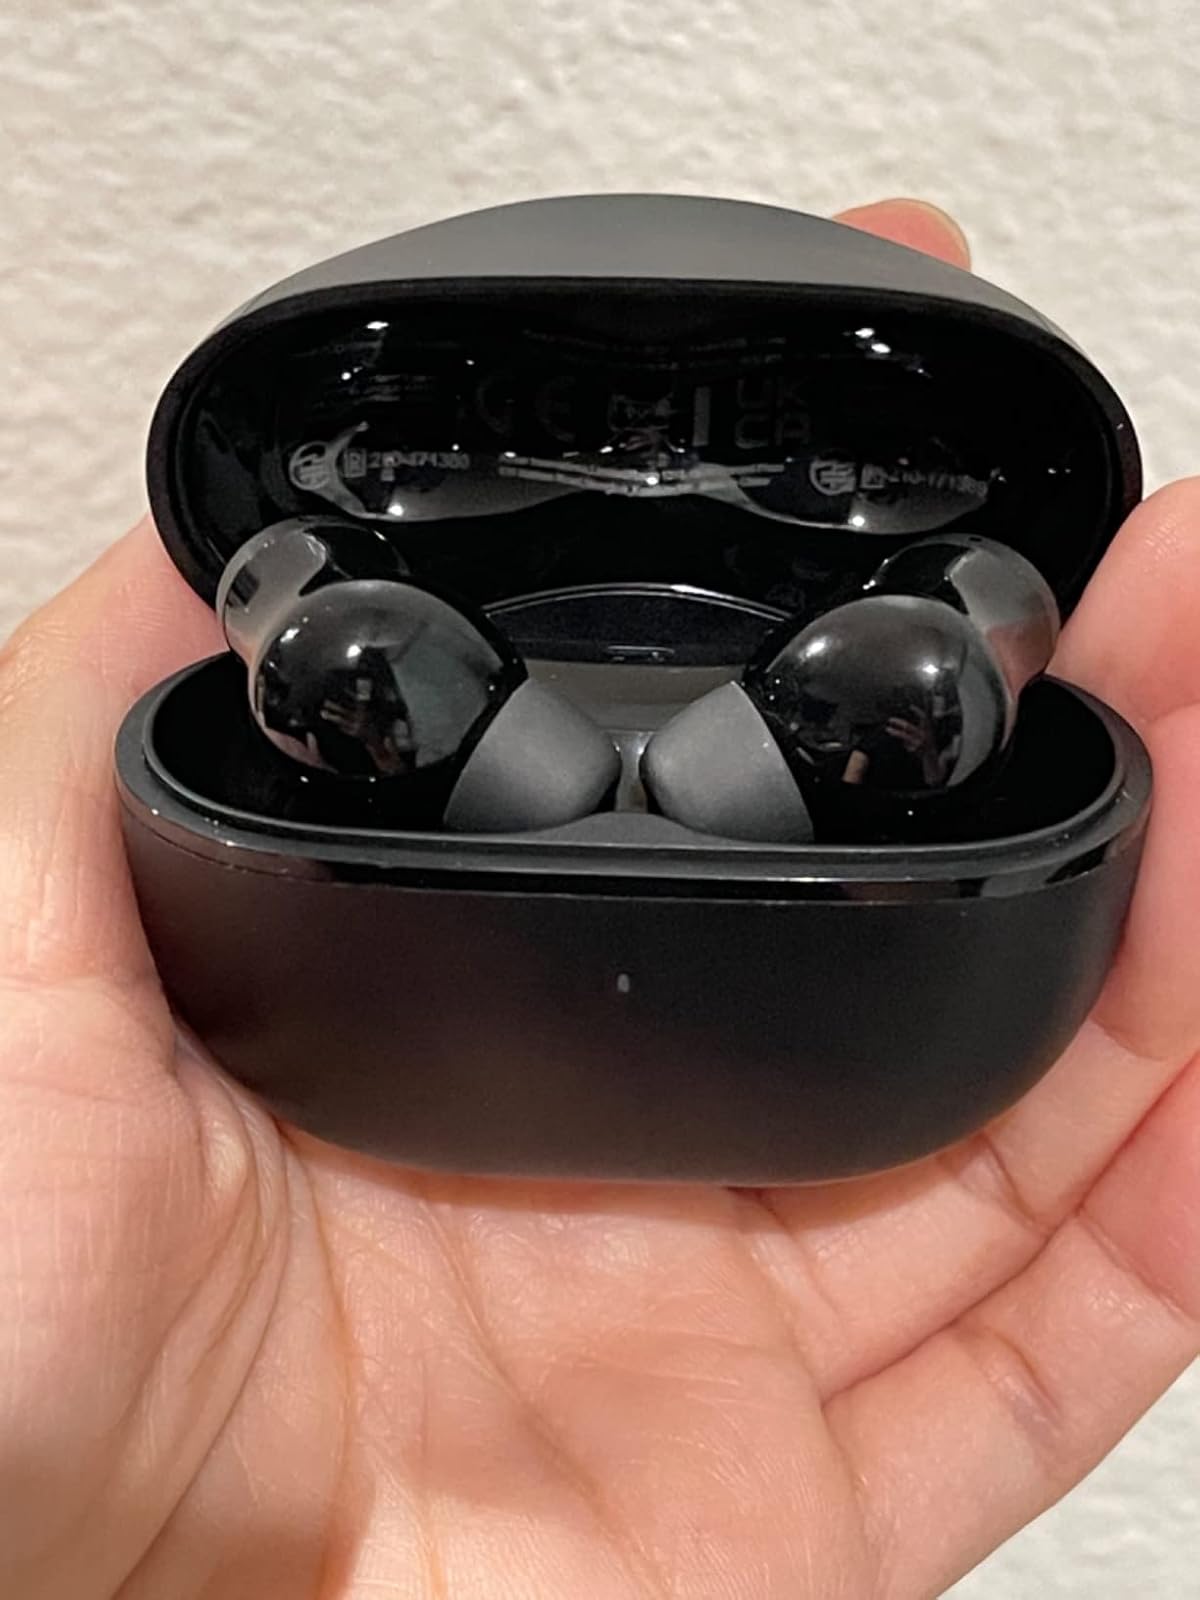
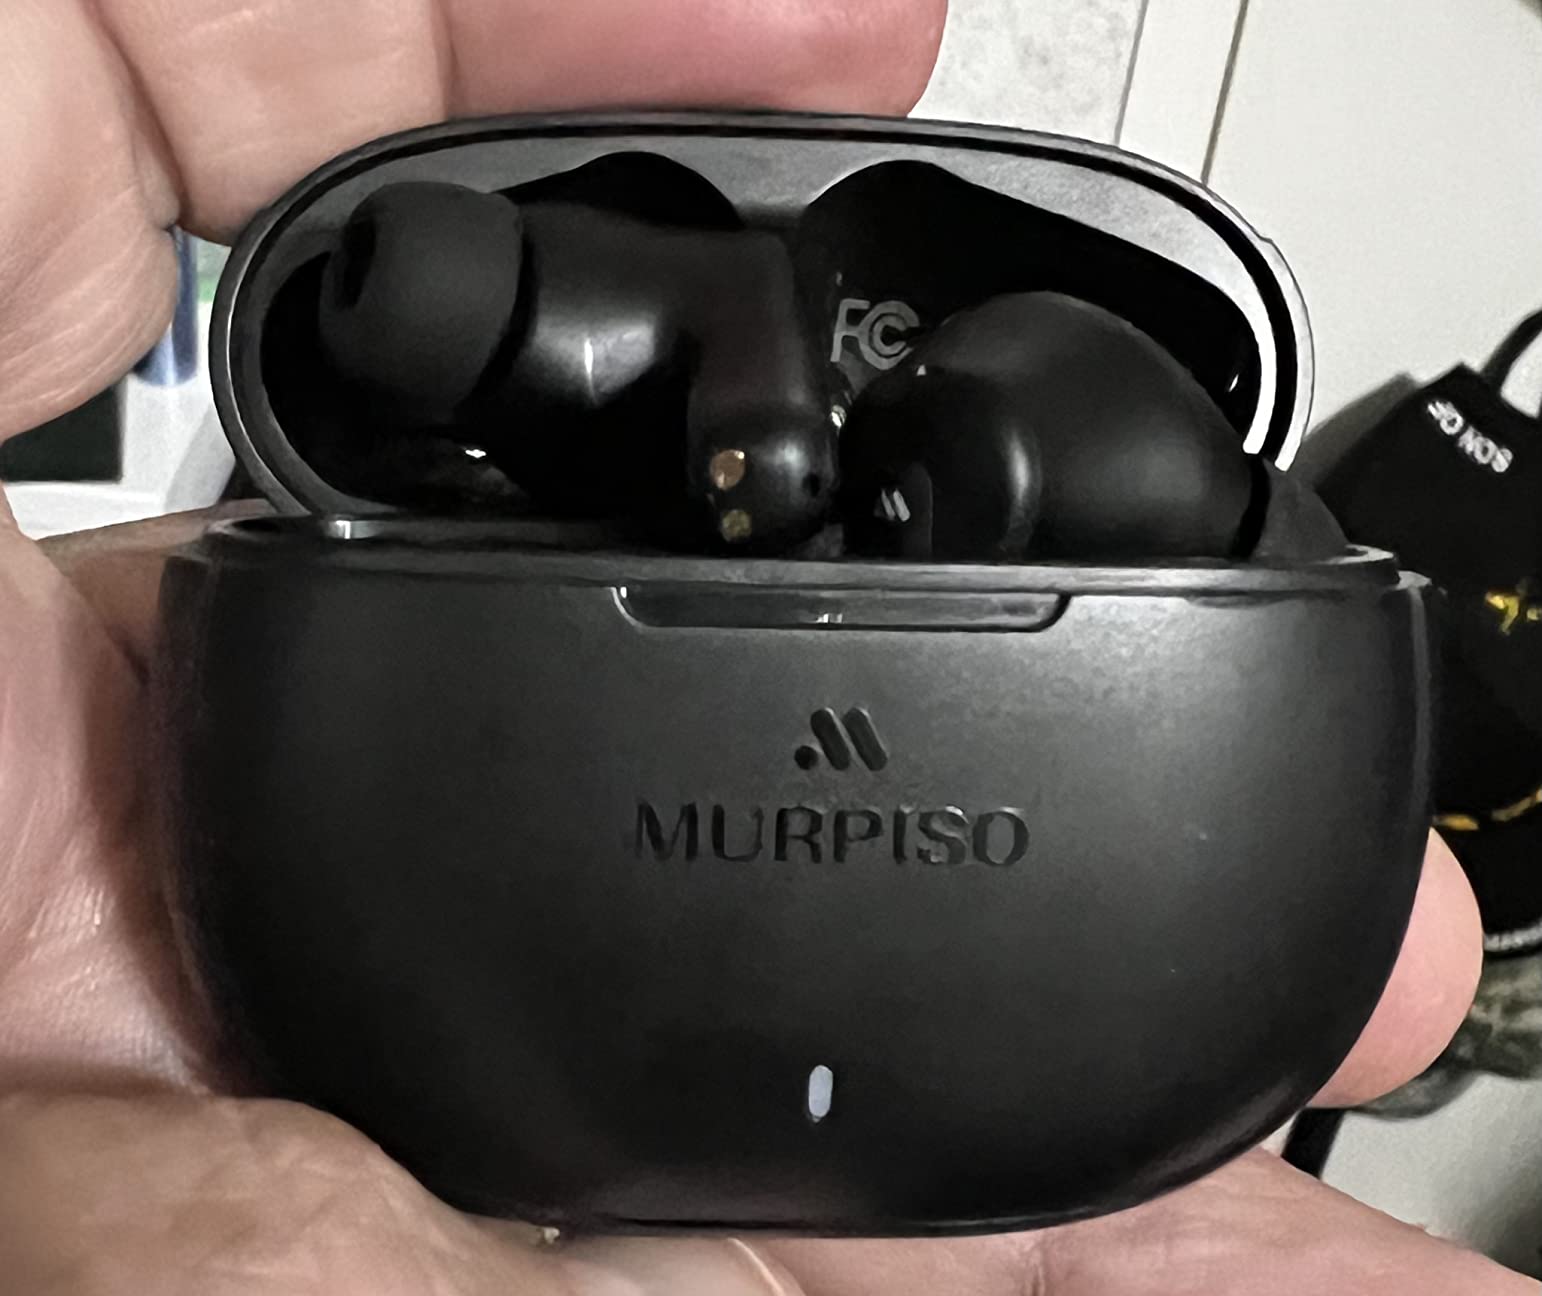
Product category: earbuds
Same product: no